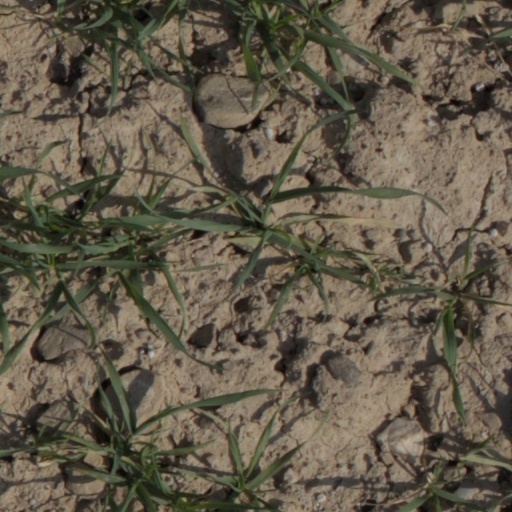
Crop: wheat